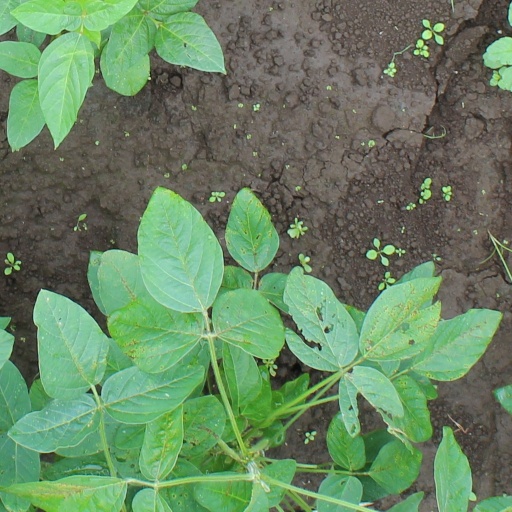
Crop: soybean